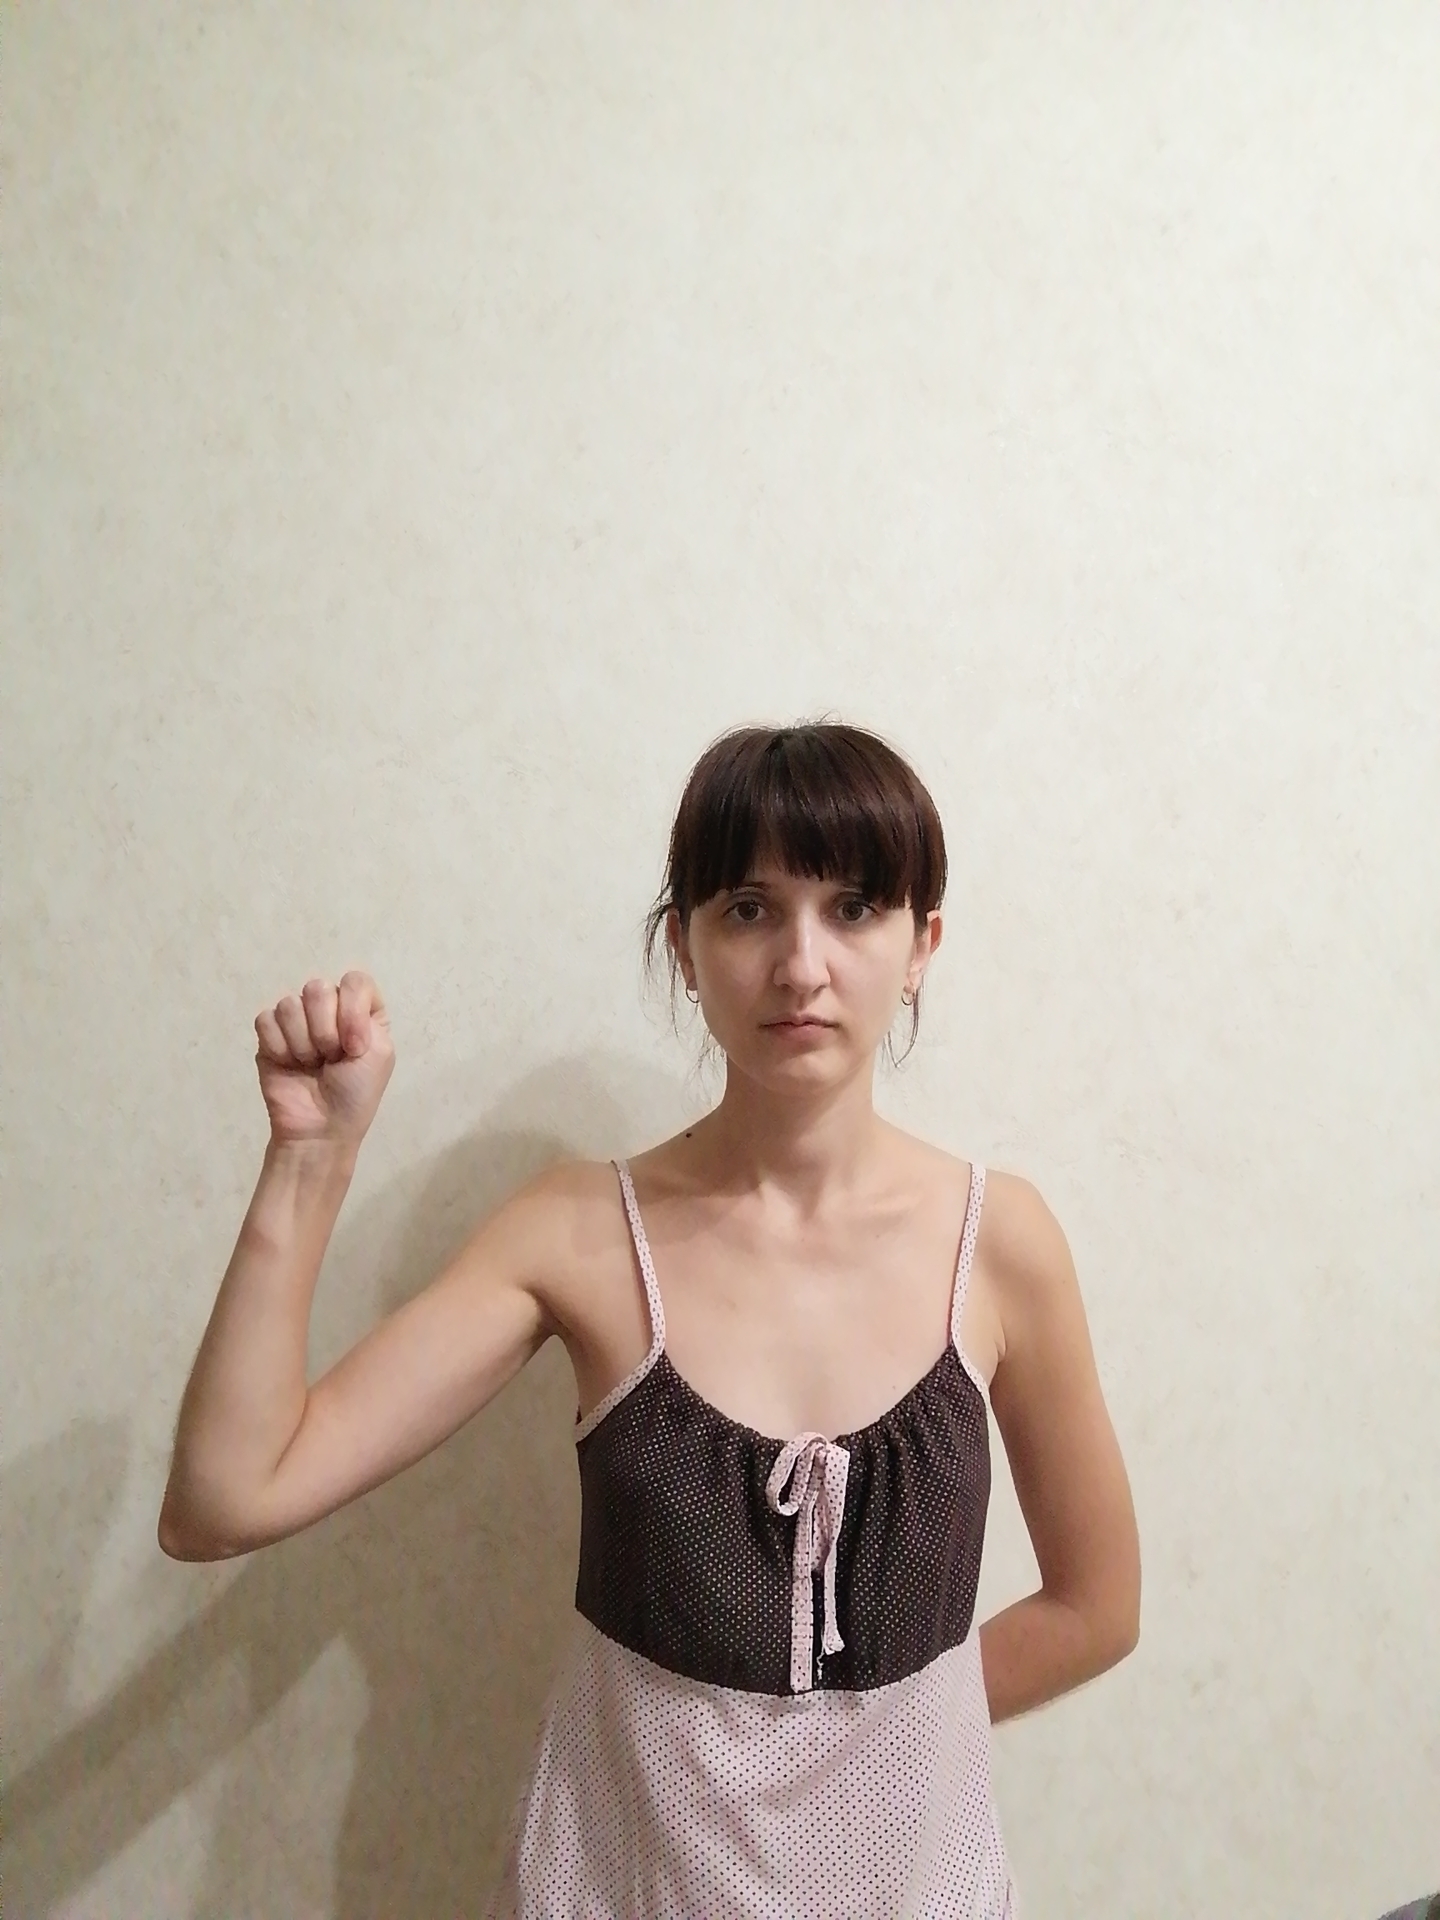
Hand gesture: fist